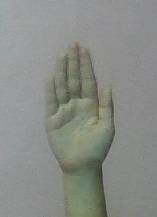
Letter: seen